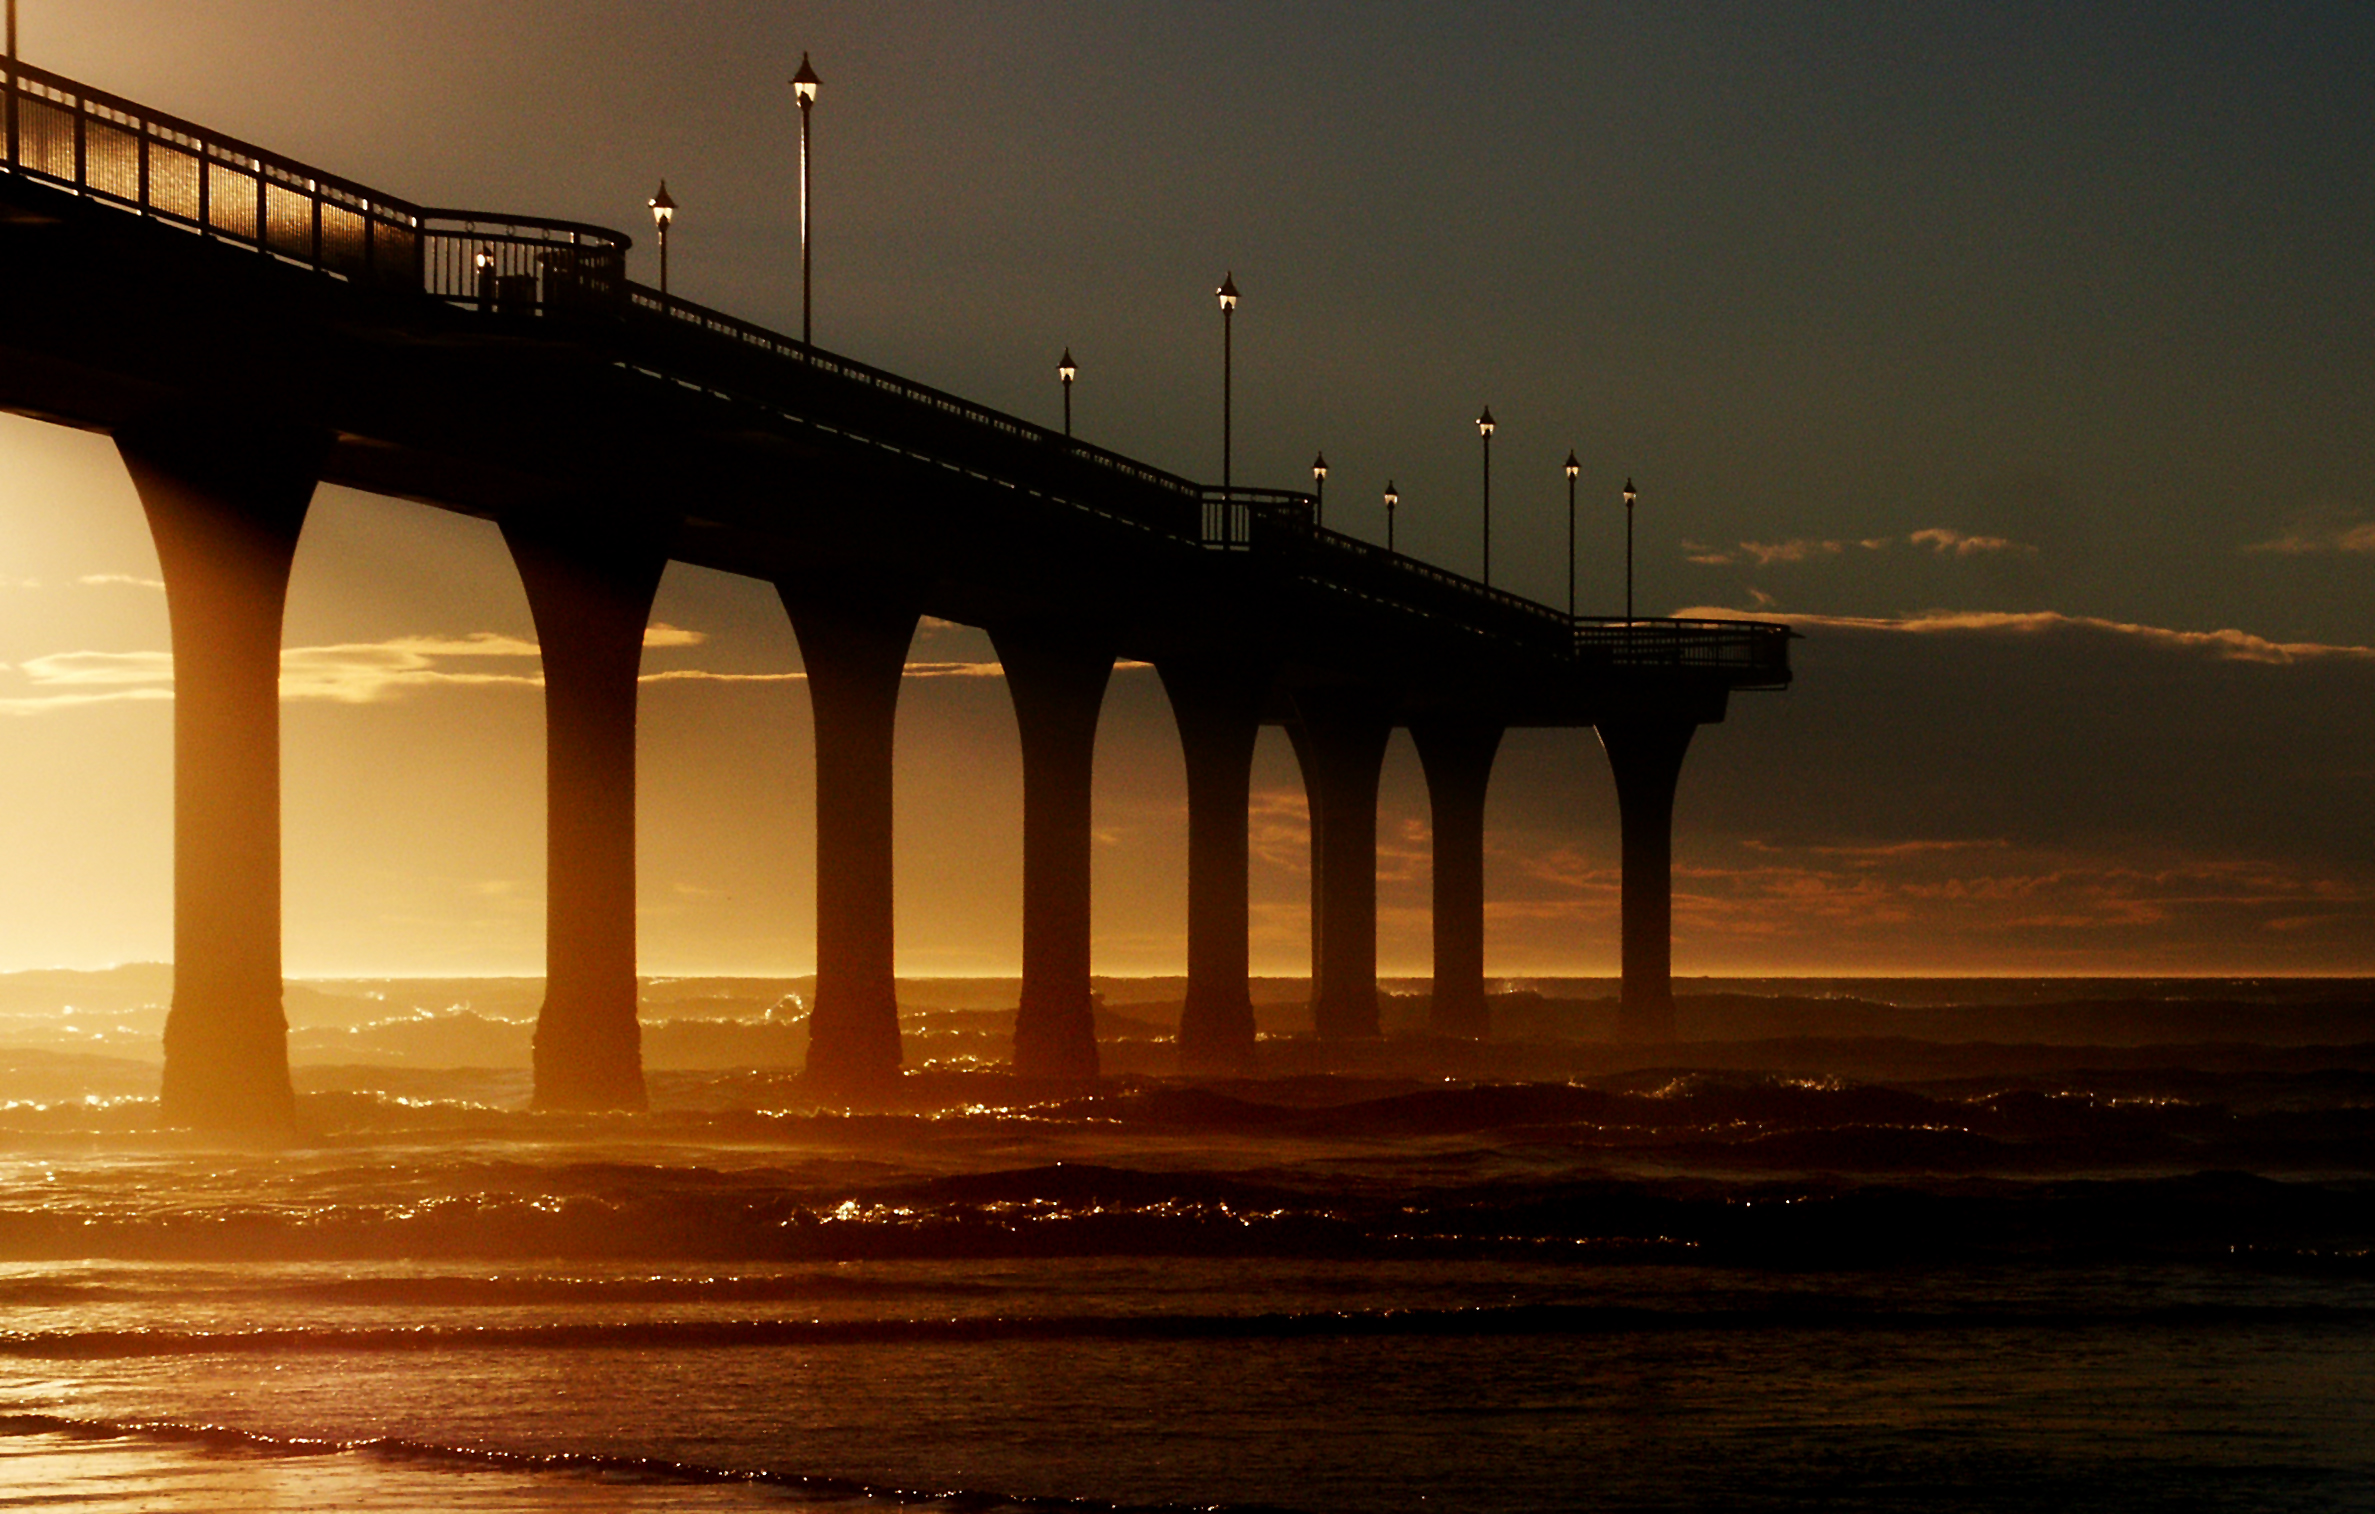
sky, pier, water, beam bridge, horizon, sea, atmospheric phenomenon, morning, evening, bridge, sunset, ocean, atmosphere, wave, dusk, night, cloud, tide, reflection, calm, sunrise, fixed link, nonbuilding structure, sunlight, concrete bridge, coast, midnight, dawn, beach